Hotels in London

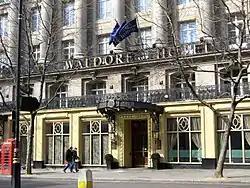
The Waldorf Hilton in Aldwych

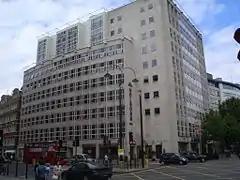
Grange Holborn Hotel in Holborn

There is no official registry of hotel rooms in London, but the estimated number of hotel rooms in Greater London in 2010 was put at 123,000. According to figures produced in support of London's 2012 Olympic bid, there were more than 70,000 three to five-star hotel rooms within 10 kilometres of Central London in 2003. The main growth was a huge rise in the number of rooms within the City of London, while Kensington and Chelsea actually had a small fall. This is comparing figures since 1981.